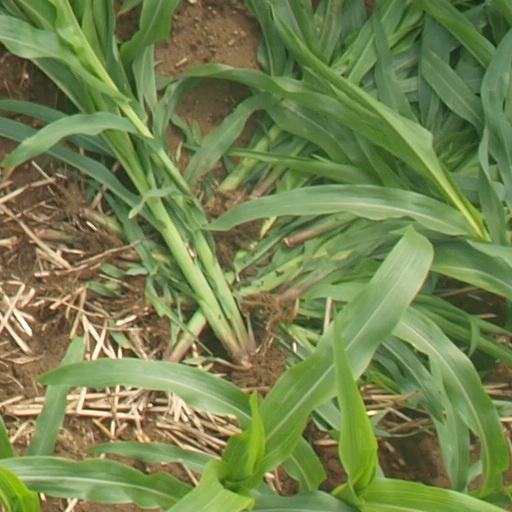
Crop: maize; corn